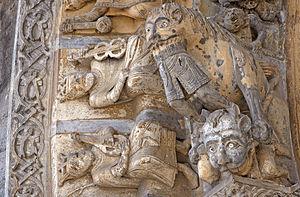
Détail du portail de la cathédrale Sainte-Marie d'Oloron, à Oloron-Sainte-Marie (Pyrénées-Atlantiques, France)